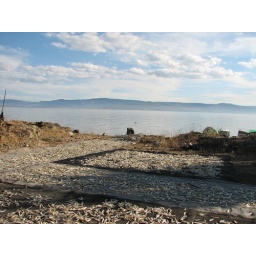
Fishermens sets charales to dry at scorpion island.Charales are small white fish use as snack in restaurant and bars.